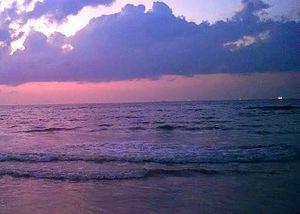
Mangalore, officiellement connu sous le nom de Mangaluru, est la principale ville portuaire du district Dashina du Kannada dans l'État du Karnataka en Inde du Sud. La ville est située à environ 352 km à l'ouest de Bangalore, la capitale de l'État du Karnataka, entre la mer d'Arabie et la chaîne de montagnes des Ghats occidentaux.